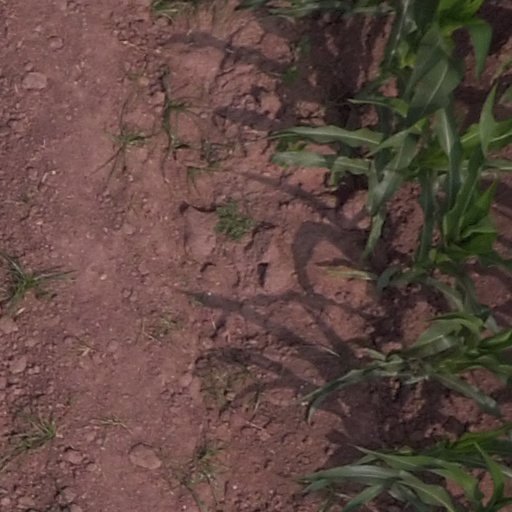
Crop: maize; corn